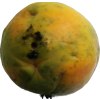
Label: papaya